Polanco metro station

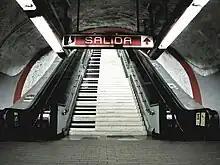
The interactive staircase in 2014

In collaboration with the National Polytechnic Institute, authorities of the system decorated the staircase that connects the platforms with the next level to look like a piano. It is composed of 54 steps divided into three sections (that is, it has two landings). The white steps are made of white marble, while the black ones are of black granite. Each white step has a motion sensor that produces a key sound when activated; steps with black keys have two sensors allowing users to produce accidental notes. The inferior part produces low tones while the upper part high tones. It was decided to put laser sensors and not contact sensors due to high ridership. Their service life is five years but it can be extended with appropriate maintenance. The decoration was placed in 2014 to promote the physical stimulation of people.